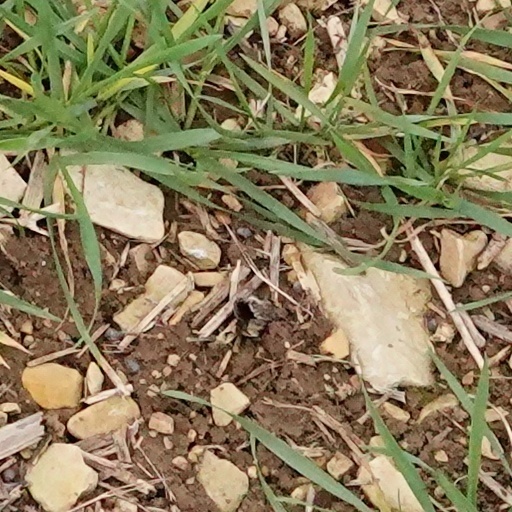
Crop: wheat